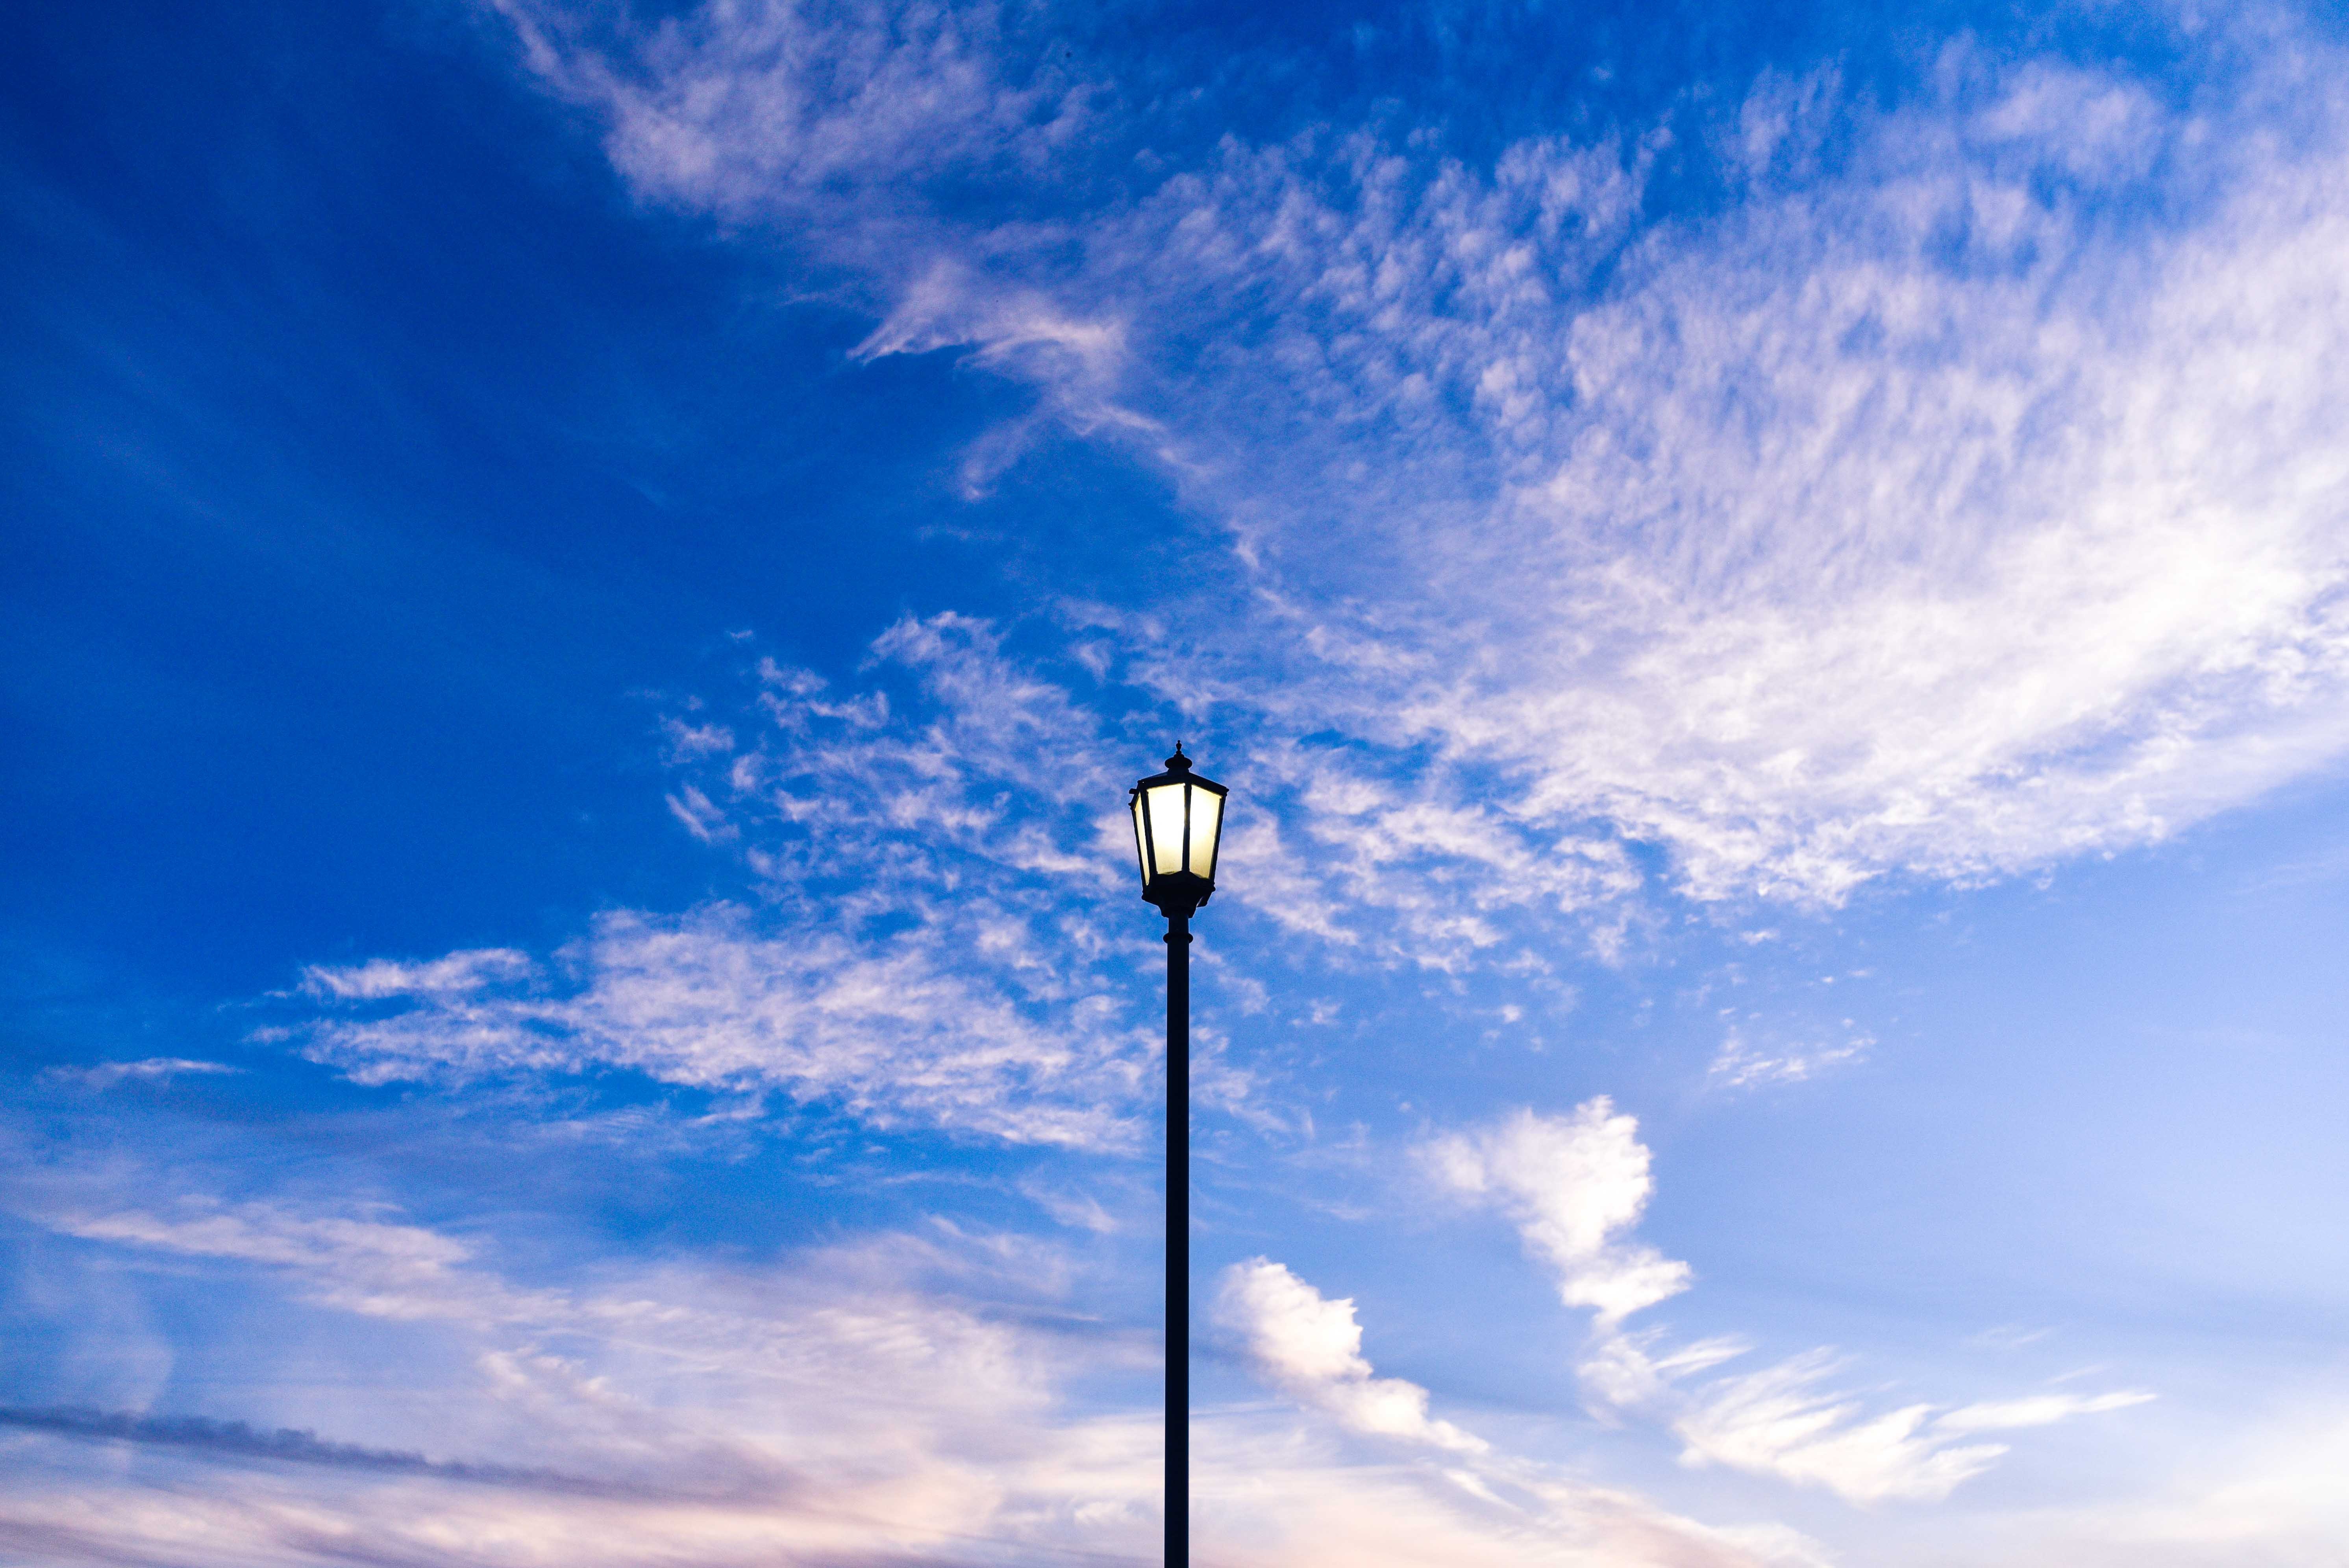
horizon, light, cloud, sky, street, sunlight, morning, view, wind, dawn, atmosphere, dusk, daytime, clear, evening, lantern, reflection, cumulus, blue, street light, lamp, lighting, cloudscape, clouds, meteorological phenomenon, atmosphere of earth